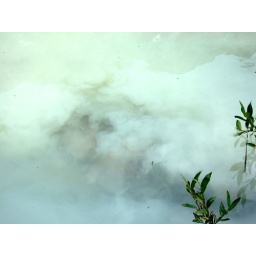
Rock flour mixing with clear water, a nice smoke in the water effect